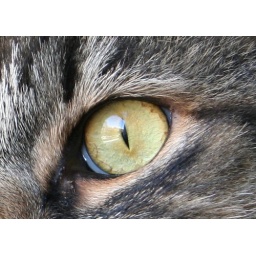
This is more a window in a cat than a cat in a window - Sasha's view out the window, reflected in his eye